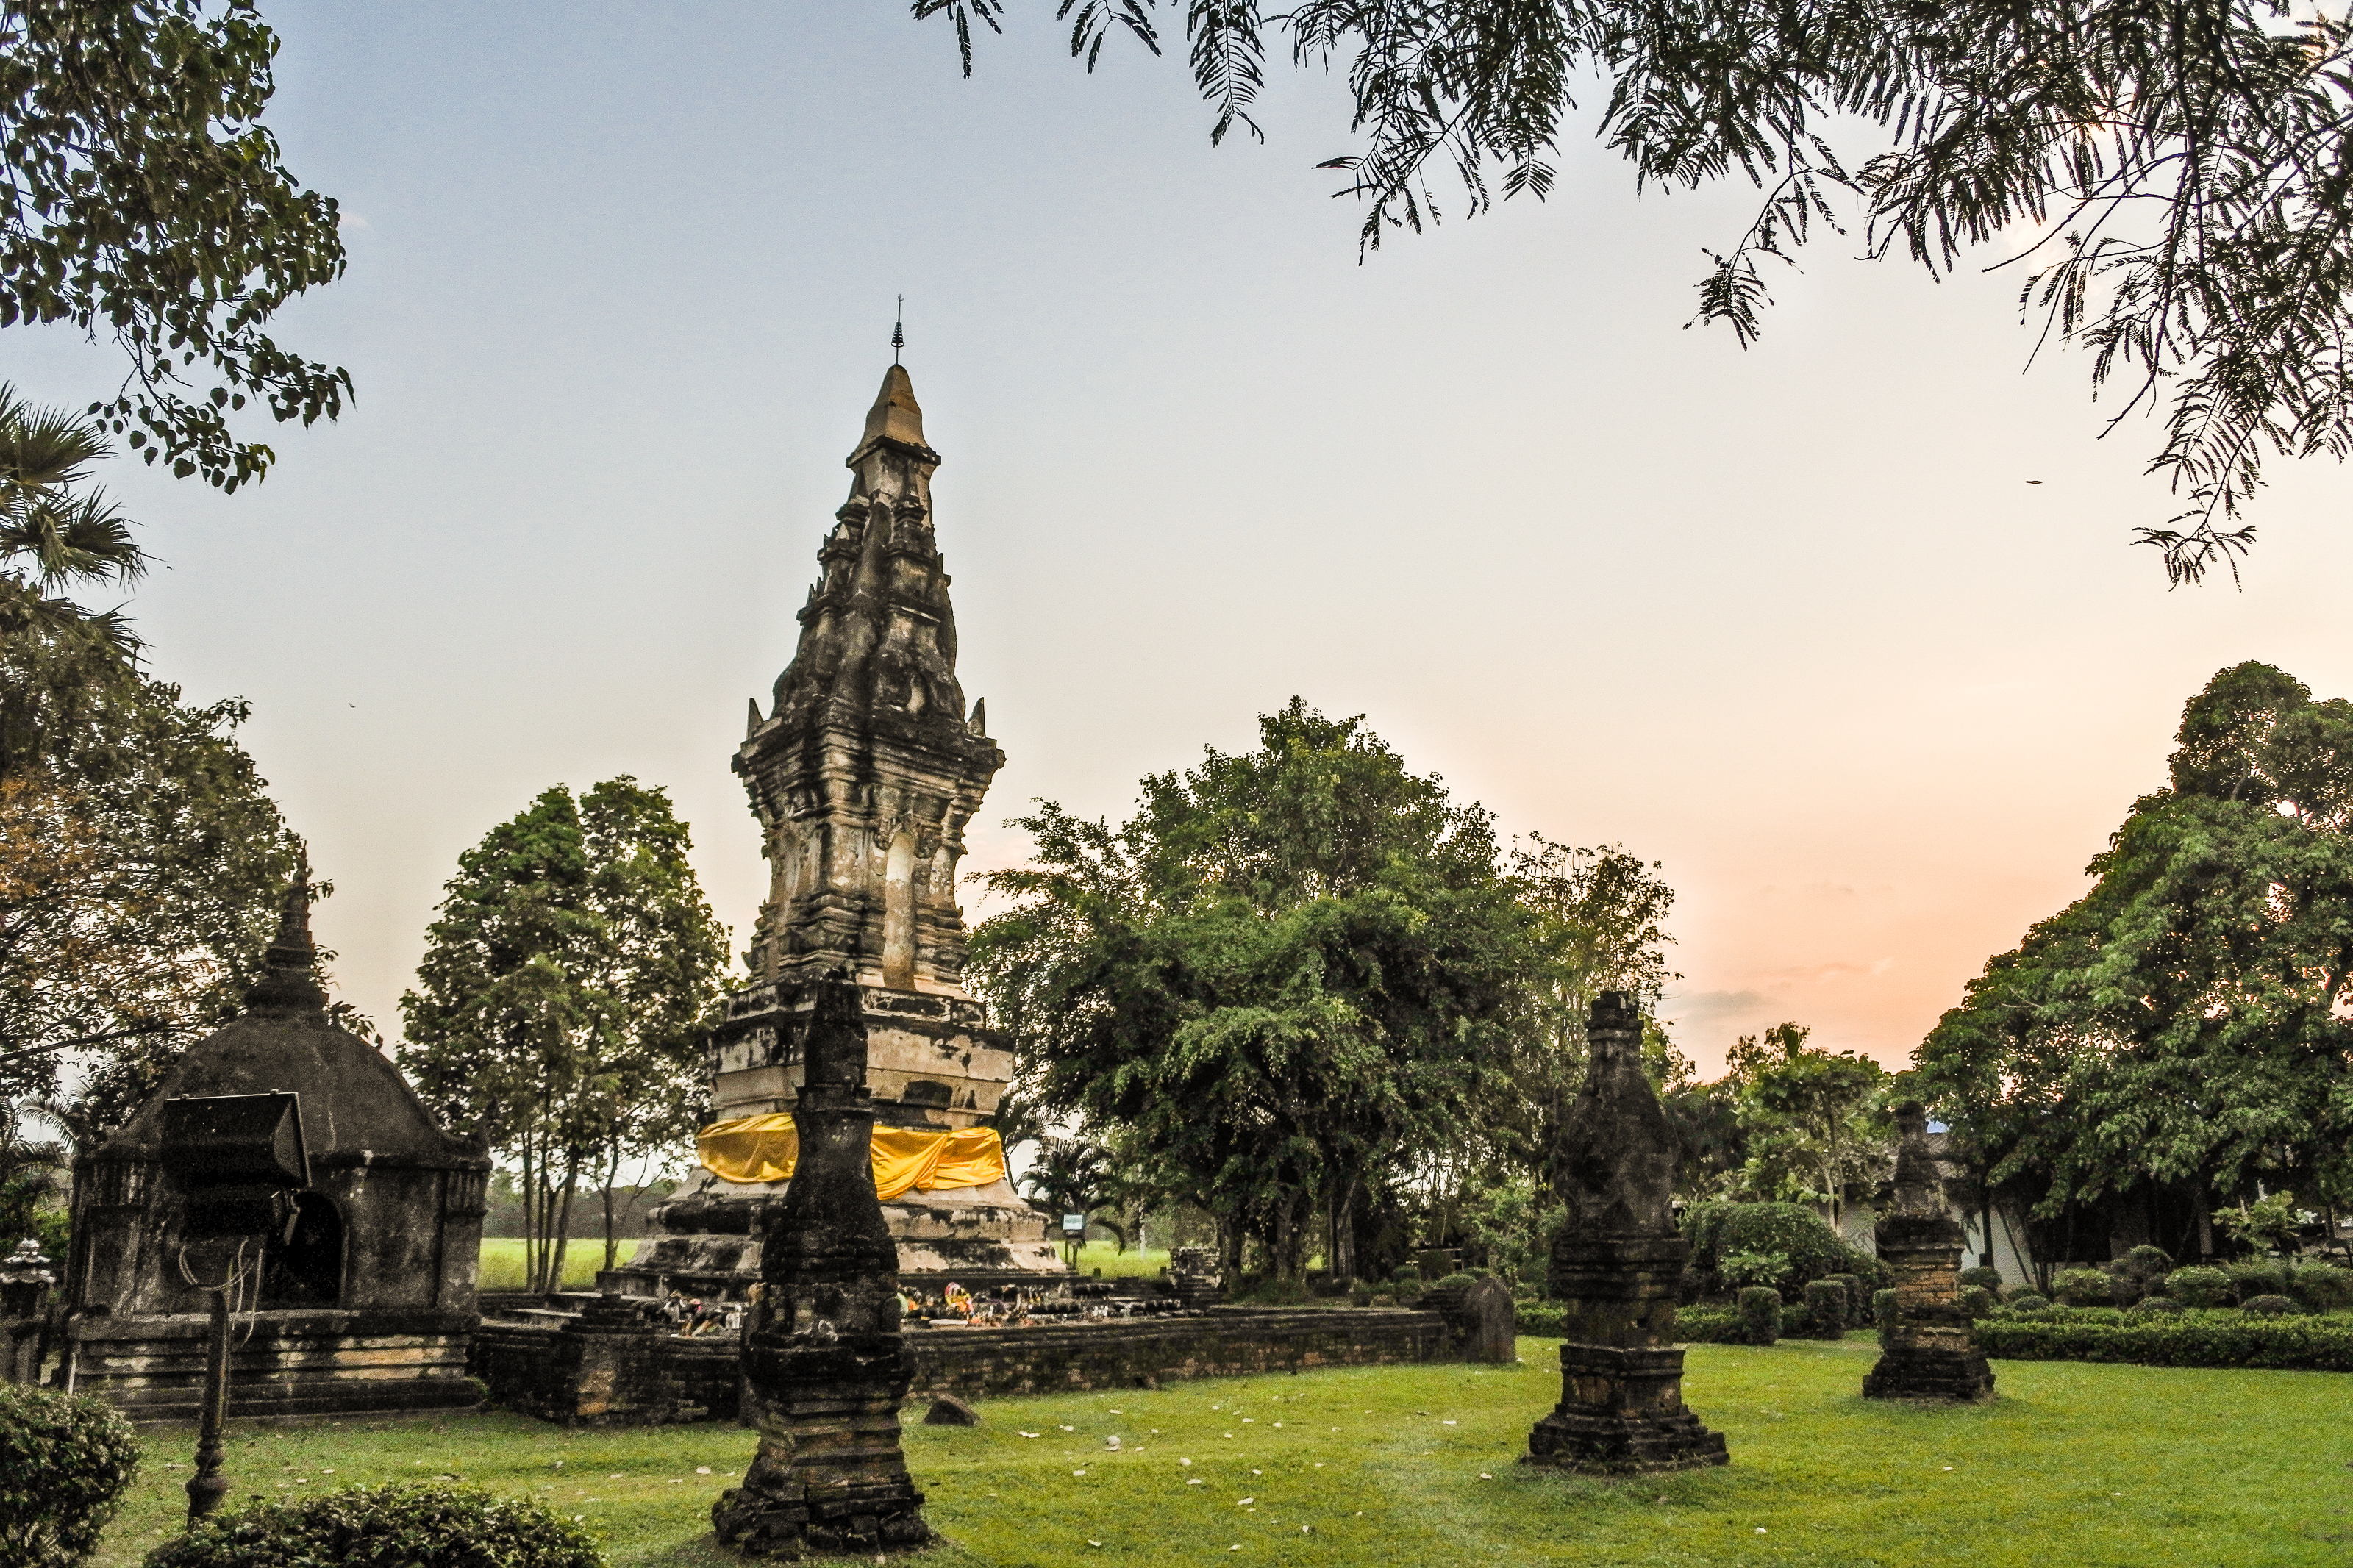
relic, chedi, legend, tourism, yasothon, building, mother, phra, buddha, thailand, kao, brick, enshrine, landmark, pra, sacred, architecture, tower, murder, thad, holy, old, tat, asia, asian, pha, northeast, thai, history, wat, buddhism, kill, rice, ancient, structure, stupa, hunger, kong, religion, pagoda, lunchbox, culture, buddhist, farmer, khao, temple, travel, tree, sky, place of worship, grass, hindu temple, historic site, ancient history, ruins, plant, cloud, vacation, garden, maya city, tourist attraction, archaeological site, landscaping